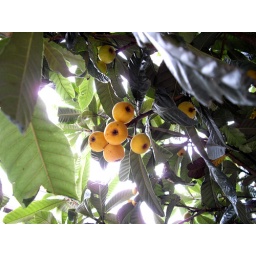
Loquat of street trees in yokohama